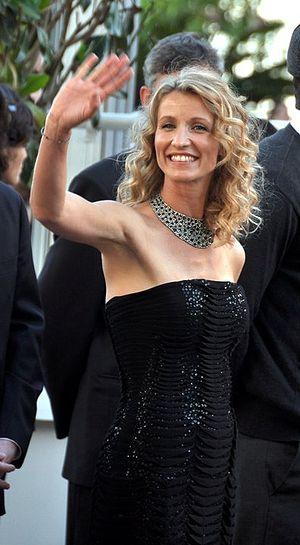
Alexandra Lamy au festival de Cannes
Alexandra Lamy, née le 14 octobre 1971 à Villecresnes, est une actrice française devenue célèbre grâce à la série télévisée Un gars, une fille.